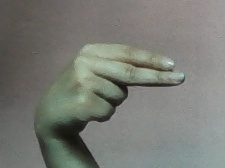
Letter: ain